Defence Industries Limited Pickering Works

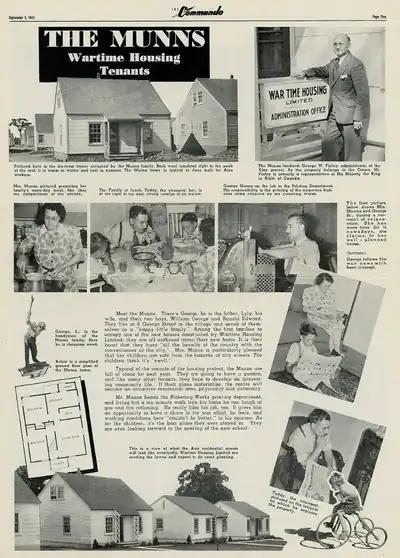
A report in "The Commando" features a family that rented a house built by WHL

Several married DIL employees with young families did not like living in the DIL residences designed for bachelors, or in boarding houses. They found commuting long distances from their homes elsewhere inconvenient and expensive. In response to their demands, the government approved construction of around 600 houses in Ajax. George Finley, the housing manager, set up an office in an administration building just north of Highway 401.